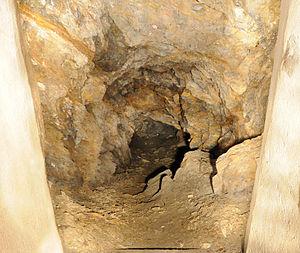
La bande 135,7 kHz à 137,8 kHz désignée aussi par sa longueur d'onde, 2 kilomètres, est une bande du service radioamateur destinée à établir des radiocommunications de loisir. Cette bande est utilisable pour les radiocommunications radiotélégraphiques continentales et intercontinentales lorsqu’il fait nuit entre le lieu d’émission et de réception. Cette bande est utilisable pour les systèmes de transmission par le sol des radiocommunications en milieu souterrain, utilisés en spéléologie, en particulier pour les opérations de secours.
La bande 1,8 MHz, également désignée par sa longueur d'onde : 160 mètres, est une bande du service radioamateur destinée à établir des radiocommunications de loisir. Cette bande est utilisable pour le trafic radio régional. Cette bande est utilisable pour les radiocommunications continentales lorsqu’il fait nuit entre le lieu d’émission et de réception. Cette bande est utilisable pour les systèmes de transmission par le sol des radiocommunications en milieu souterrain, aussi utilisé en spéléologie.
Depuis la conférence mondiale des radiocommunications de 2012, la bande des 630 mètres désignée aussi par la bande 472 à 479 kHz du service radioamateur à titre secondaire est destinée à établir des radiocommunications de loisir, la bande des 630 mètres prend effet avec l'adoption des actes finaux de la Conférence et sera déterminé par chaque administration autour du globe.
Un système de transmission par le sol, abrégé TPS et parfois appelé « tellurophone », est un système de communication en milieu souterrain utilisant des ondes électromagnétiques transmises par le sol continu.